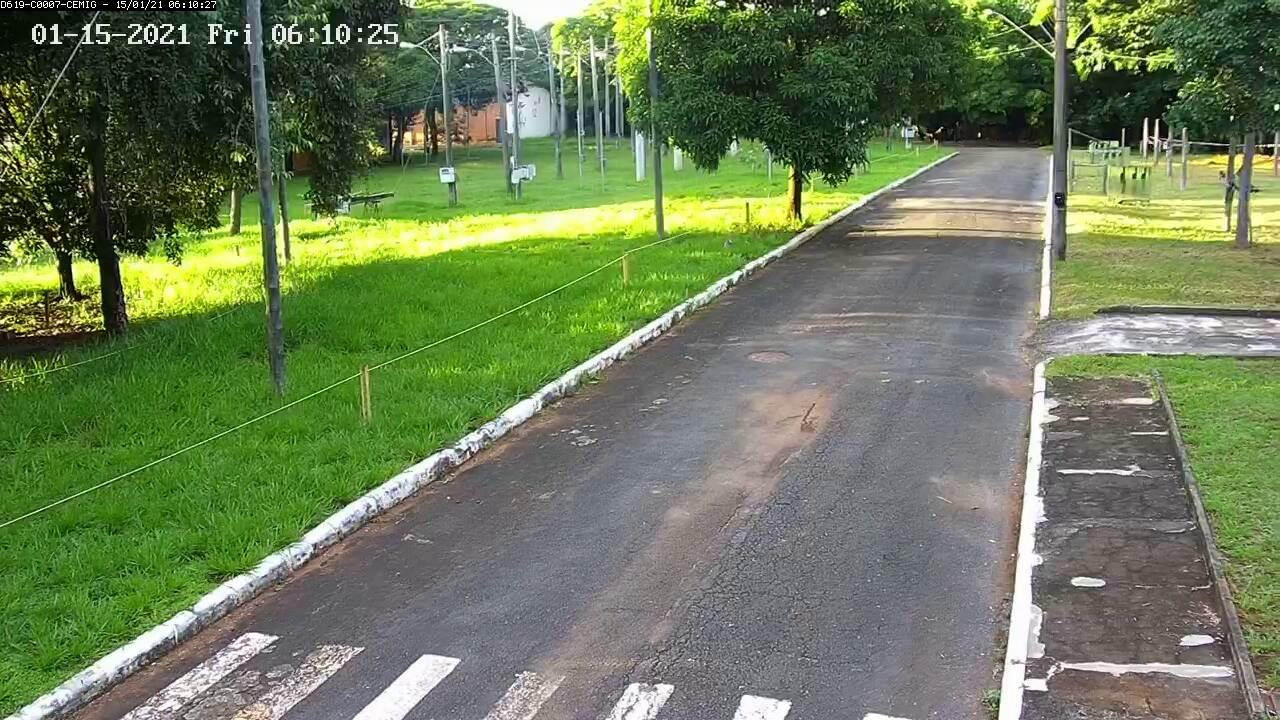
Fire: no
Smoke: no